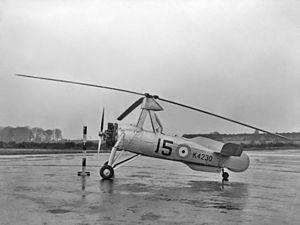
Le Lioré et Olivier LeO C-30 était un autogire fabriqué en France durant l'entre-deux-guerres par la société Lioré et Olivier.